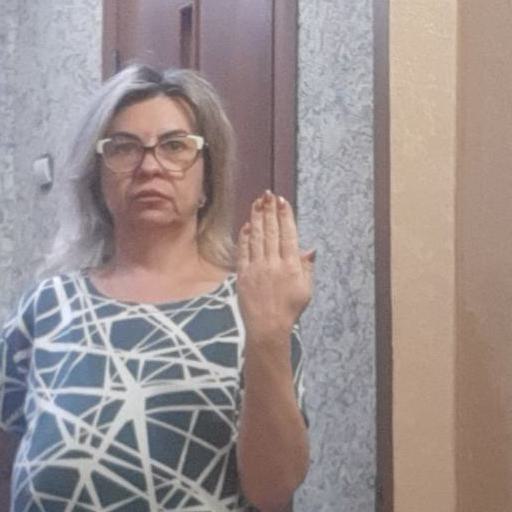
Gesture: stop_inverted